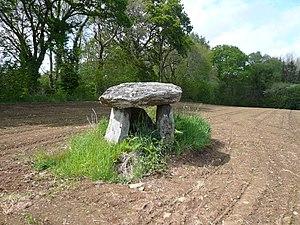
Dolmen de Kerscao, commune de Riec-sur-Bélon, Finistère, Bretagne, France. Brezhoneg: Taol-vaen Kerskao, kumun Rieg, Penn-ar-Bed, Breizh.
Cet article recense une partie des monuments historiques du Finistère, en France.